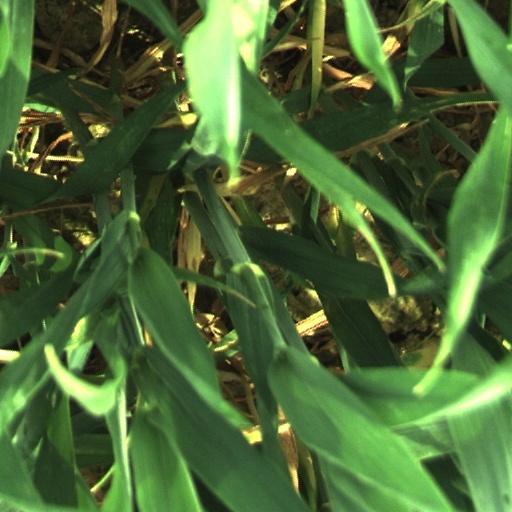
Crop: wheat